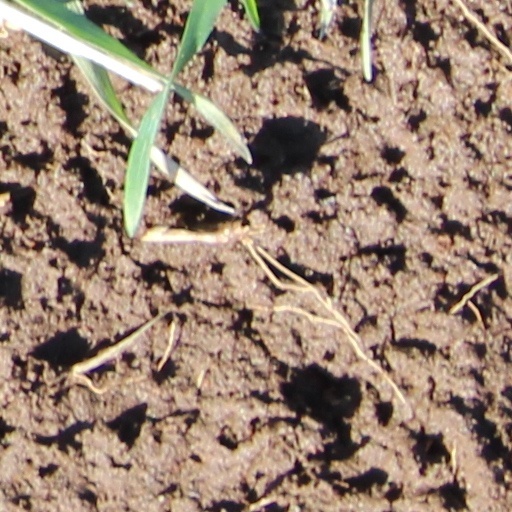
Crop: wheat